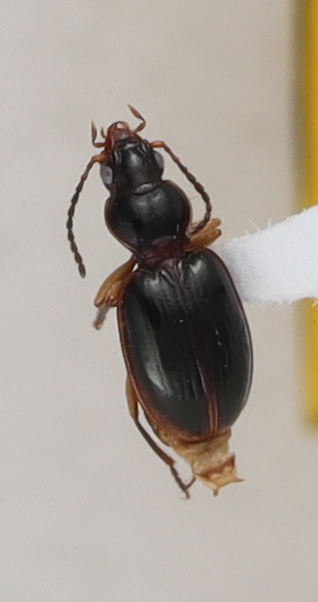
Scientific name: Mecyclothorax konanus
Plot: 14
Trap: S
Collected: 20240814